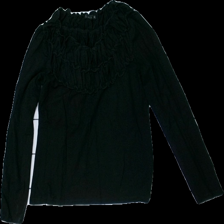
View: front
Type: Top
Category: Ladies
Brand: Not in the list
Brand text on label: Mira miar
Colors: Black
Material: 100% Viscose
Cut: Regular
Size: M
Season: All
Price range: 50-100
Recommended usage: Reuse
Description: black top